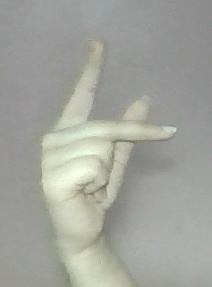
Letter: dha